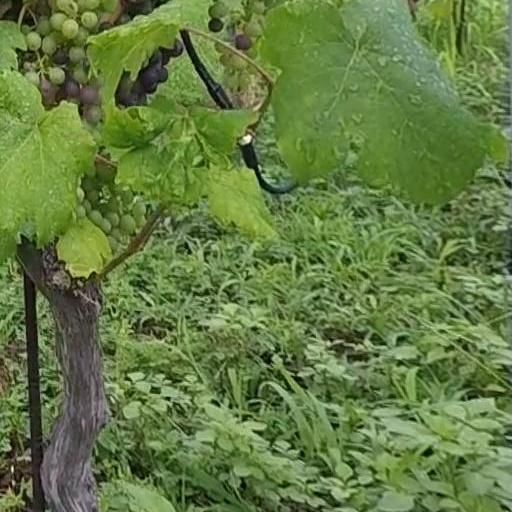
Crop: grape